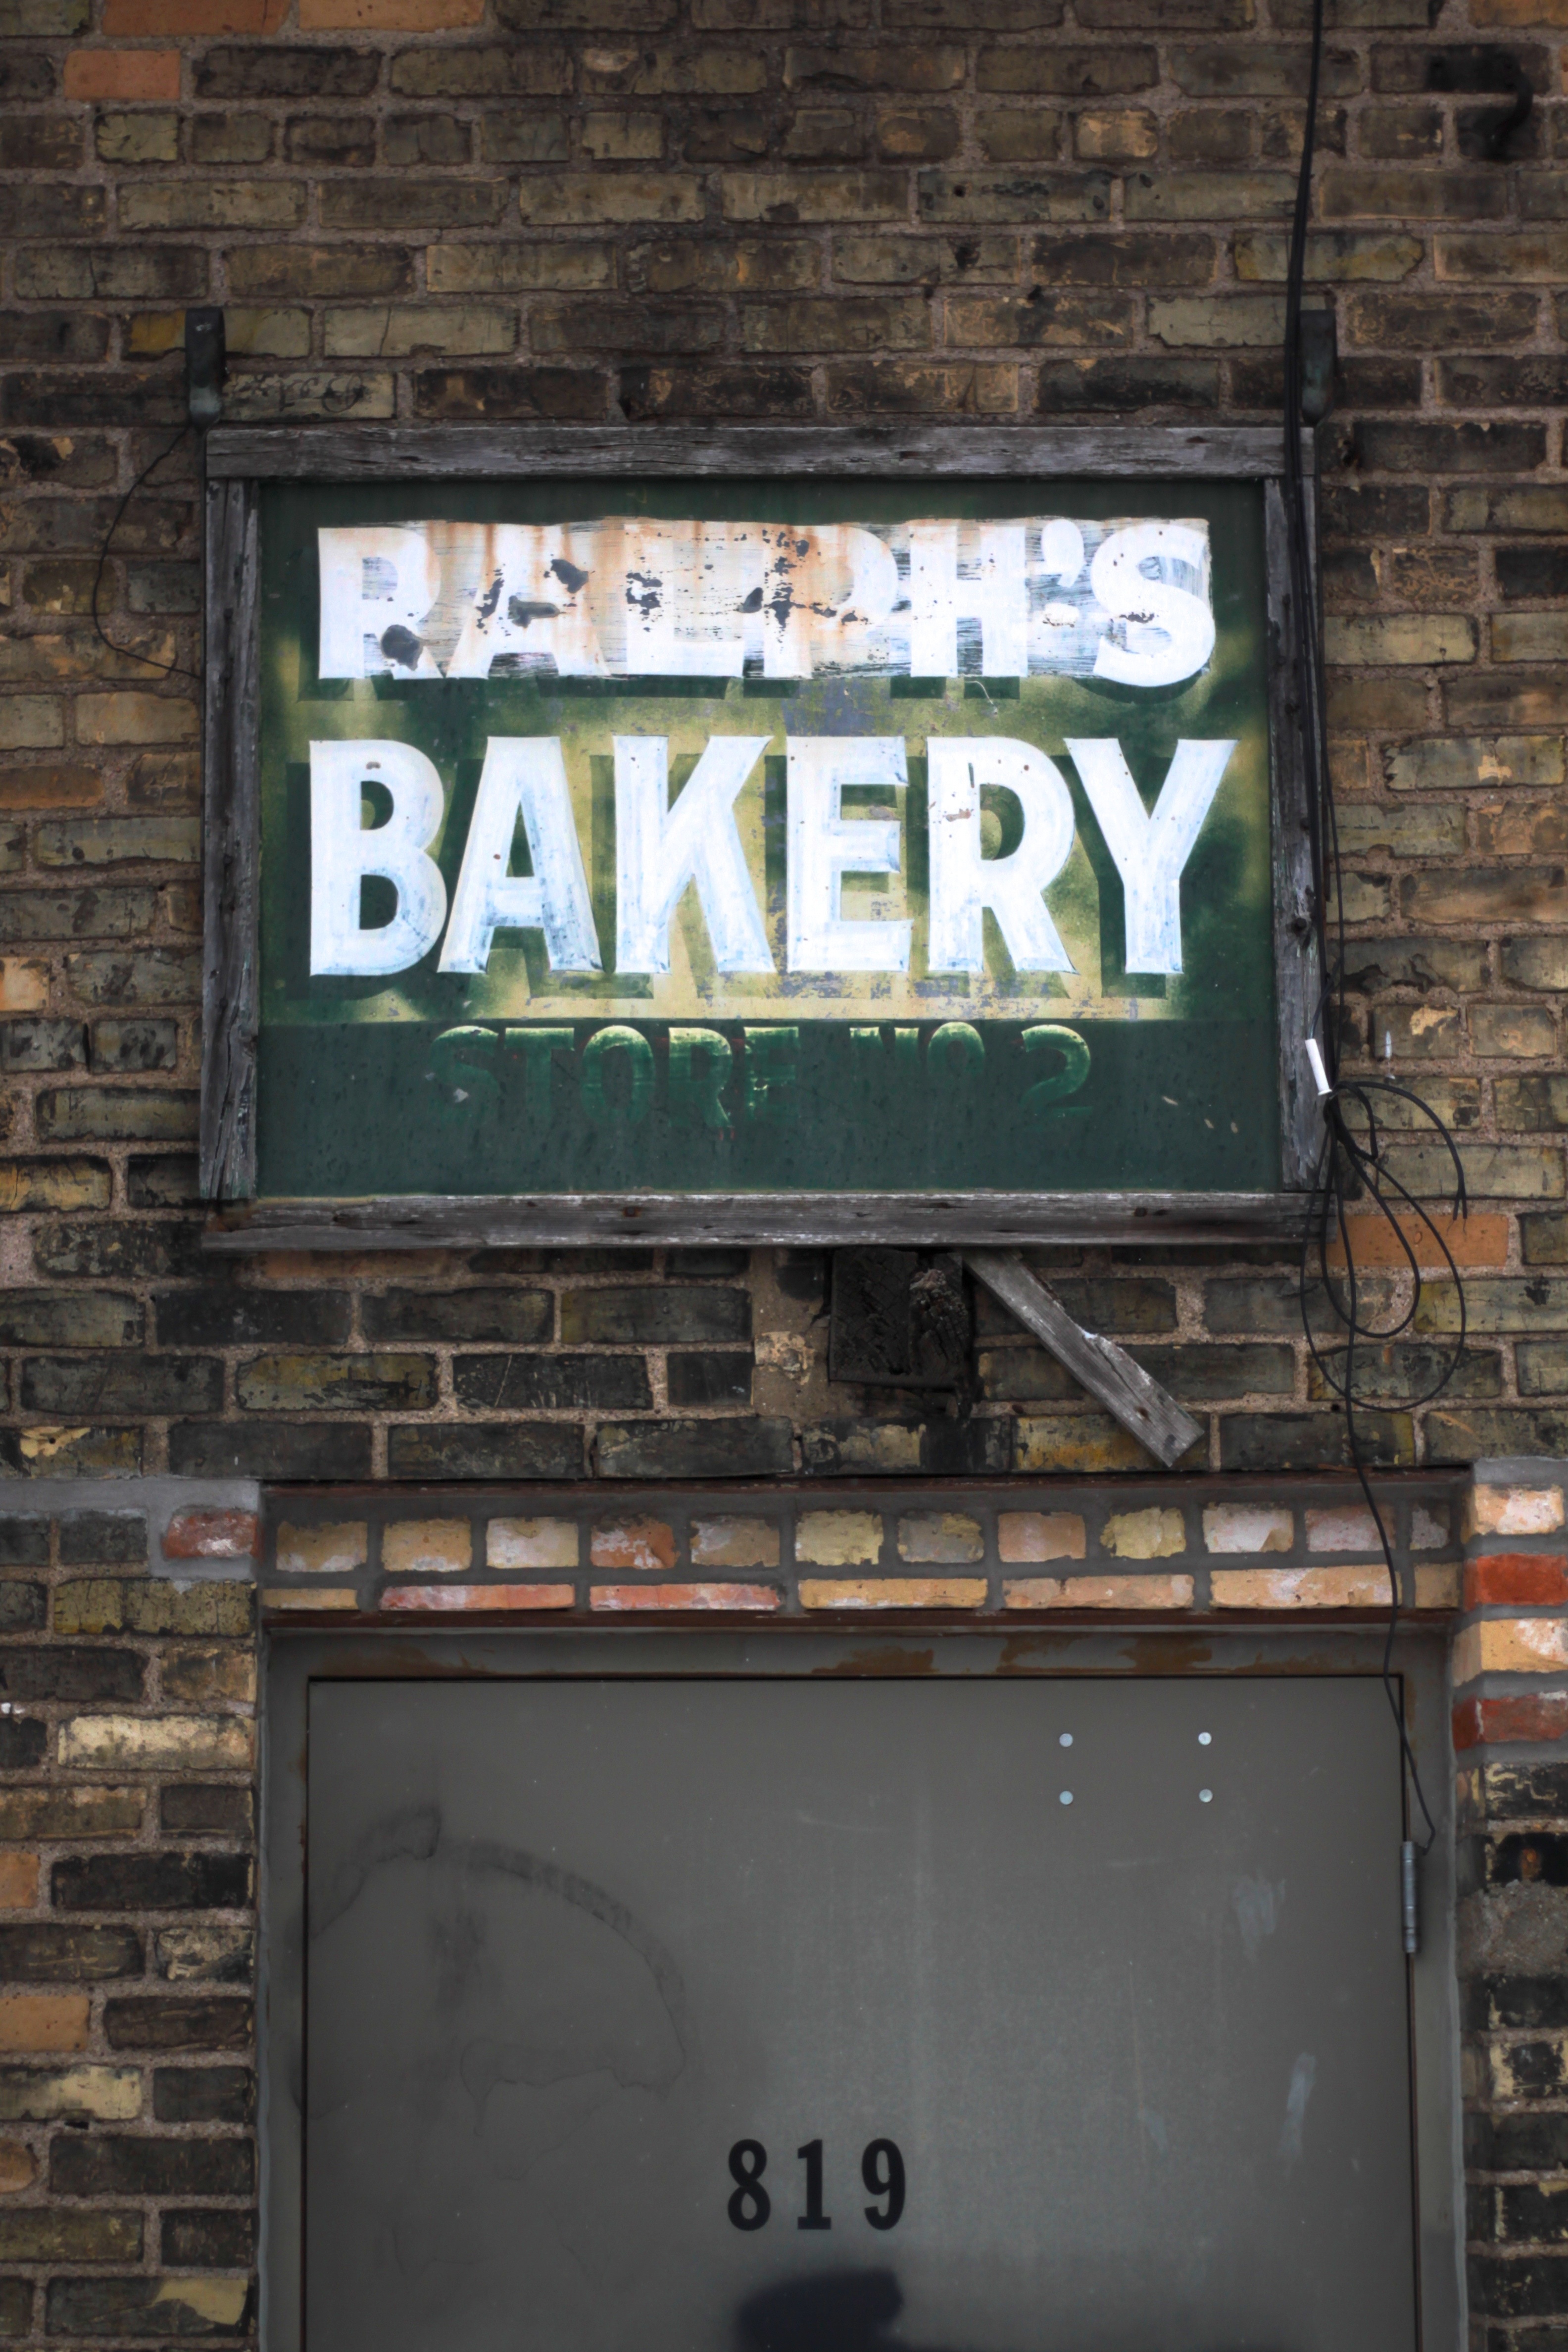
architecture, street, vintage, building, city, urban, wall, advertising, cityscape, downtown, sign, business, metropolitan, signage, bakery, art, urban area